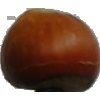
Label: Nut Forest 1